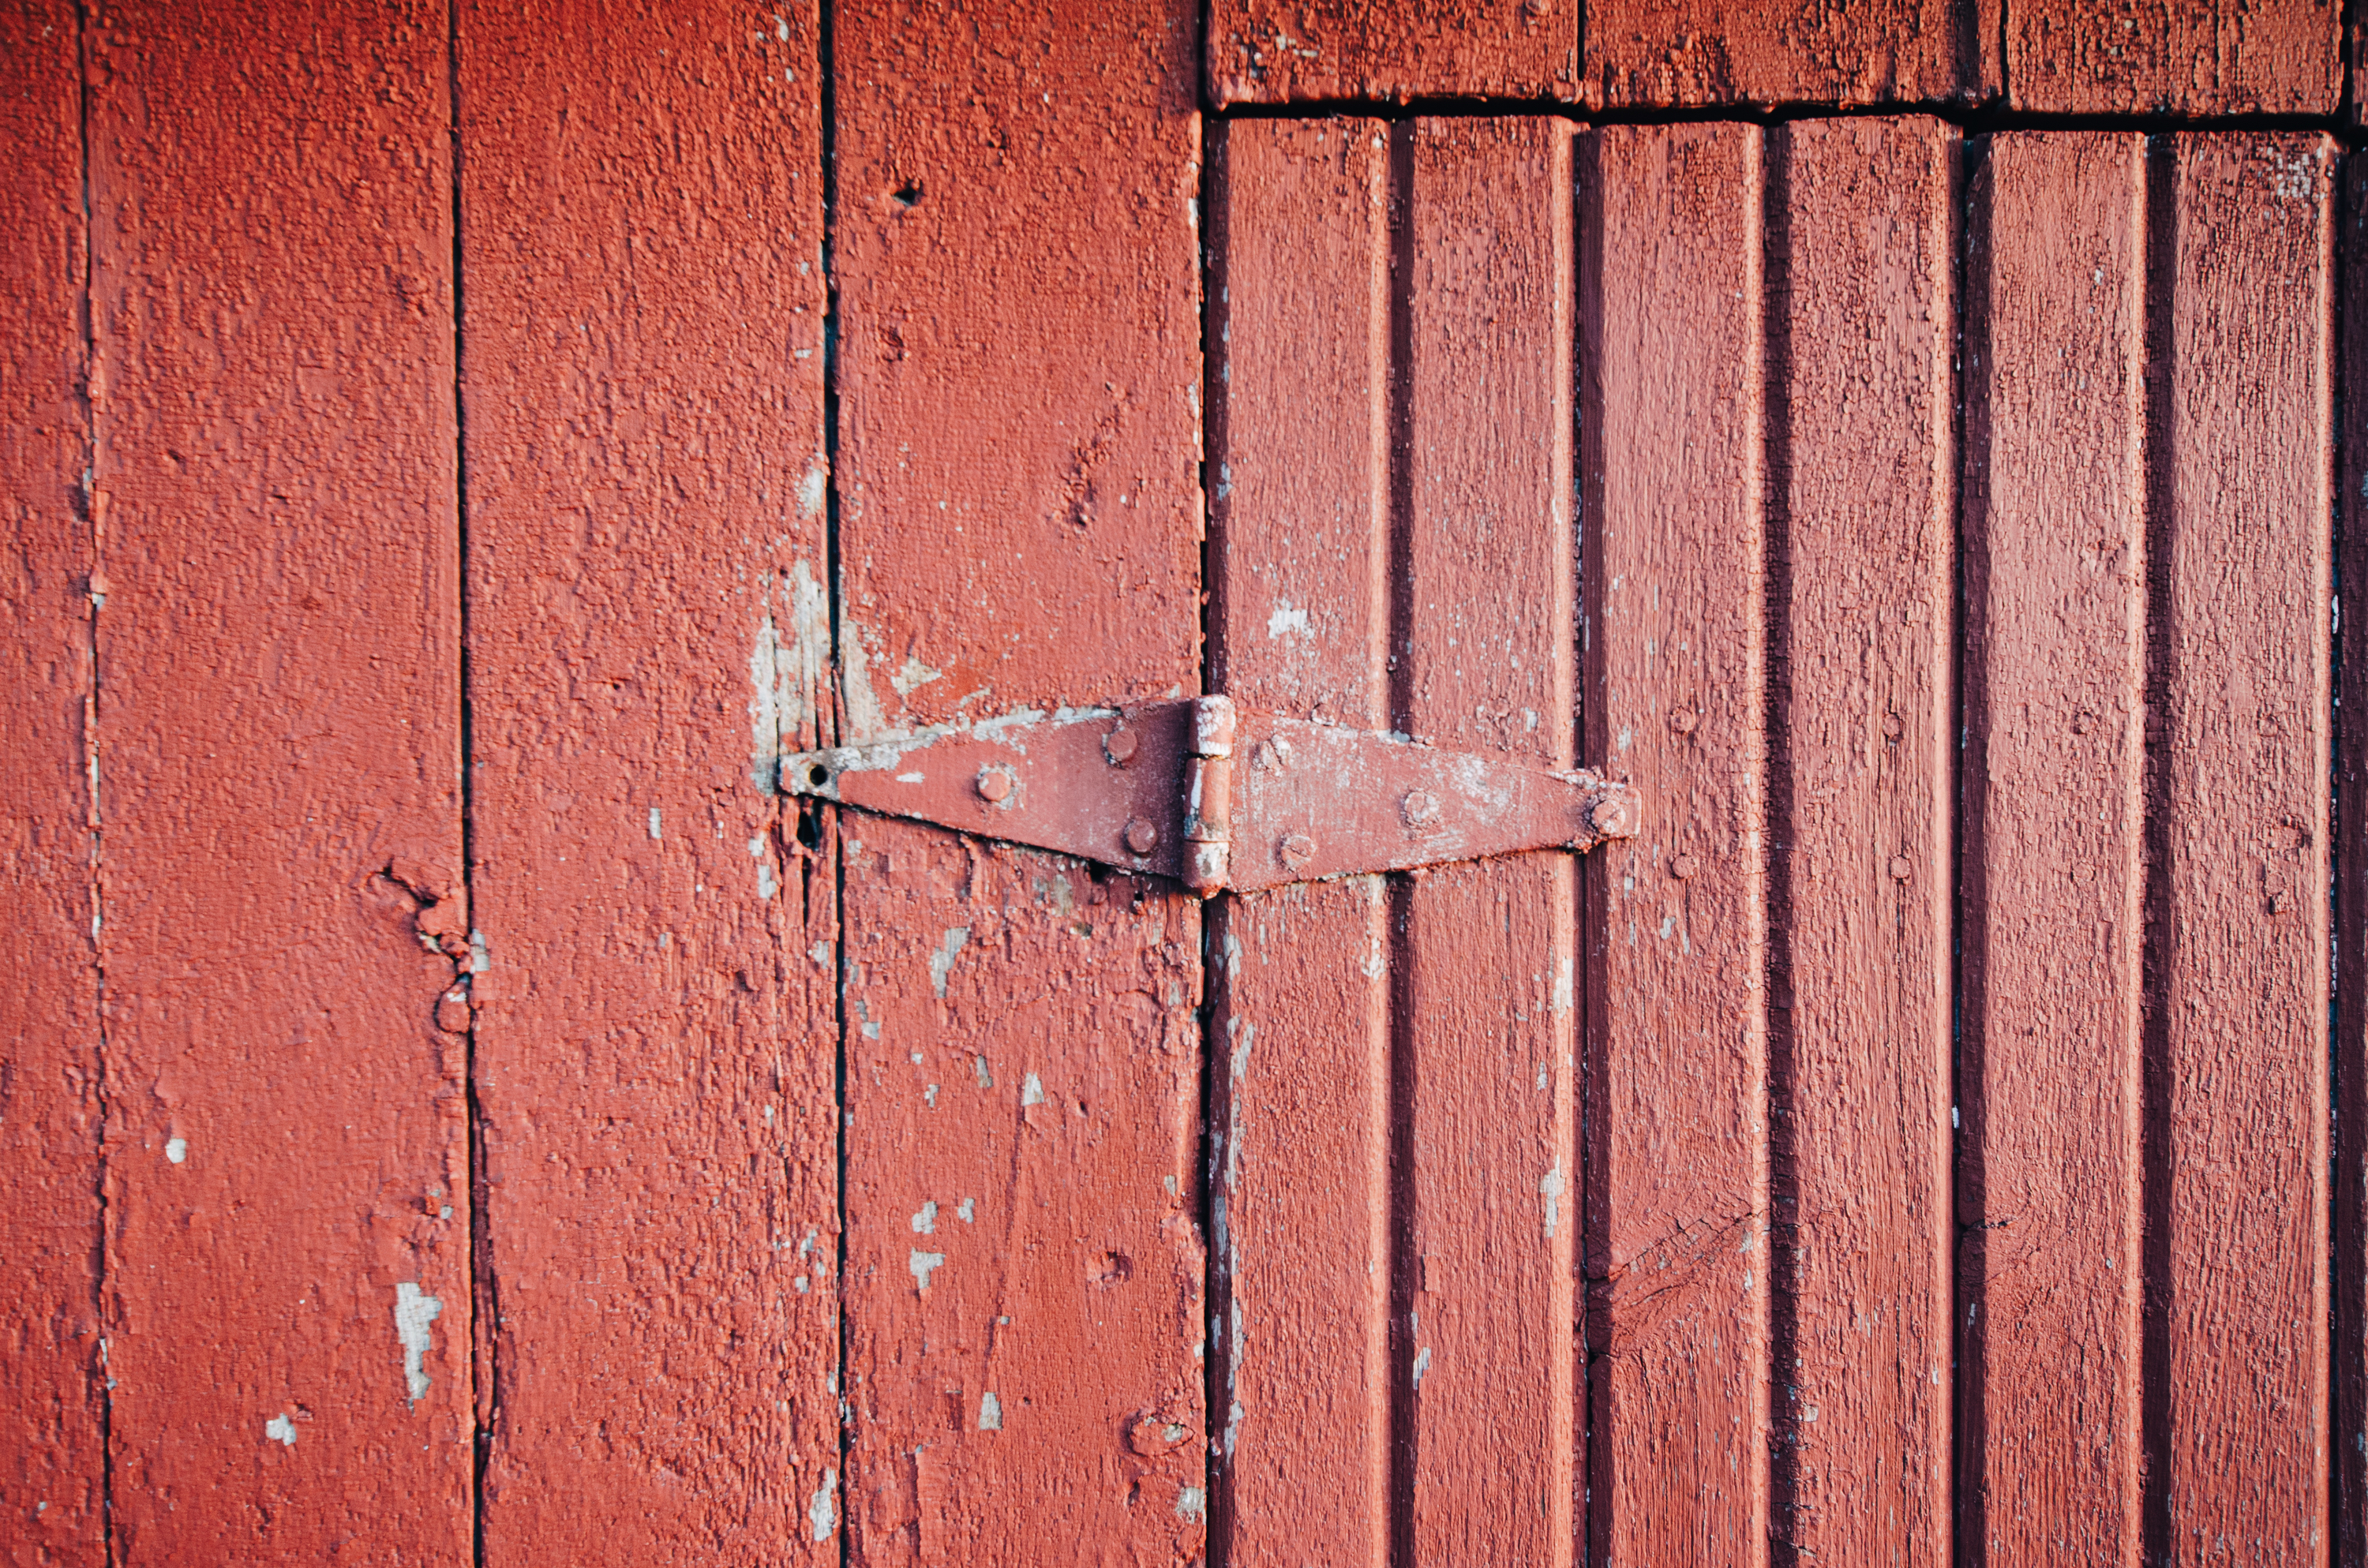
fence, wood, texture, floor, window, wall, line, red, color, chipped, paint, brick, door, material, cracked, hardwood, brickwork, flooring, outdoor structure, wood stain